2008 in spaceflight

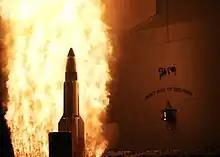
Launch of an SM-3 missile to destroy USA-193

Suborbital spaceflight in 2008 saw a number of sounding rocket and missile launches. On 21 February, a RIM-161 Standard Missile 3 was used as an anti-satellite weapon to destroy the USA-193 satellite. USA-193 was a US spy satellite which had failed immediately after launch in 2006.